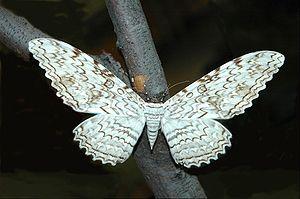
Cet article recense les plus gros insectes du monde. Comme toujours pour ce type de classement, plusieurs critères désignent différents prétendants, selon que l'on considère le poids, la taille ou leur rapport, le stade larvaire ou l'imago.
Thysania agrippina est une espèce de papillons de la famille des Noctuidae d'Amérique du Sud ayant la plus grande envergure alaire au monde, allant jusqu'à presque 30 cm.
Thysania est un genre de papillons de la famille des Noctuidae dont l'activité est souvent nocturne.